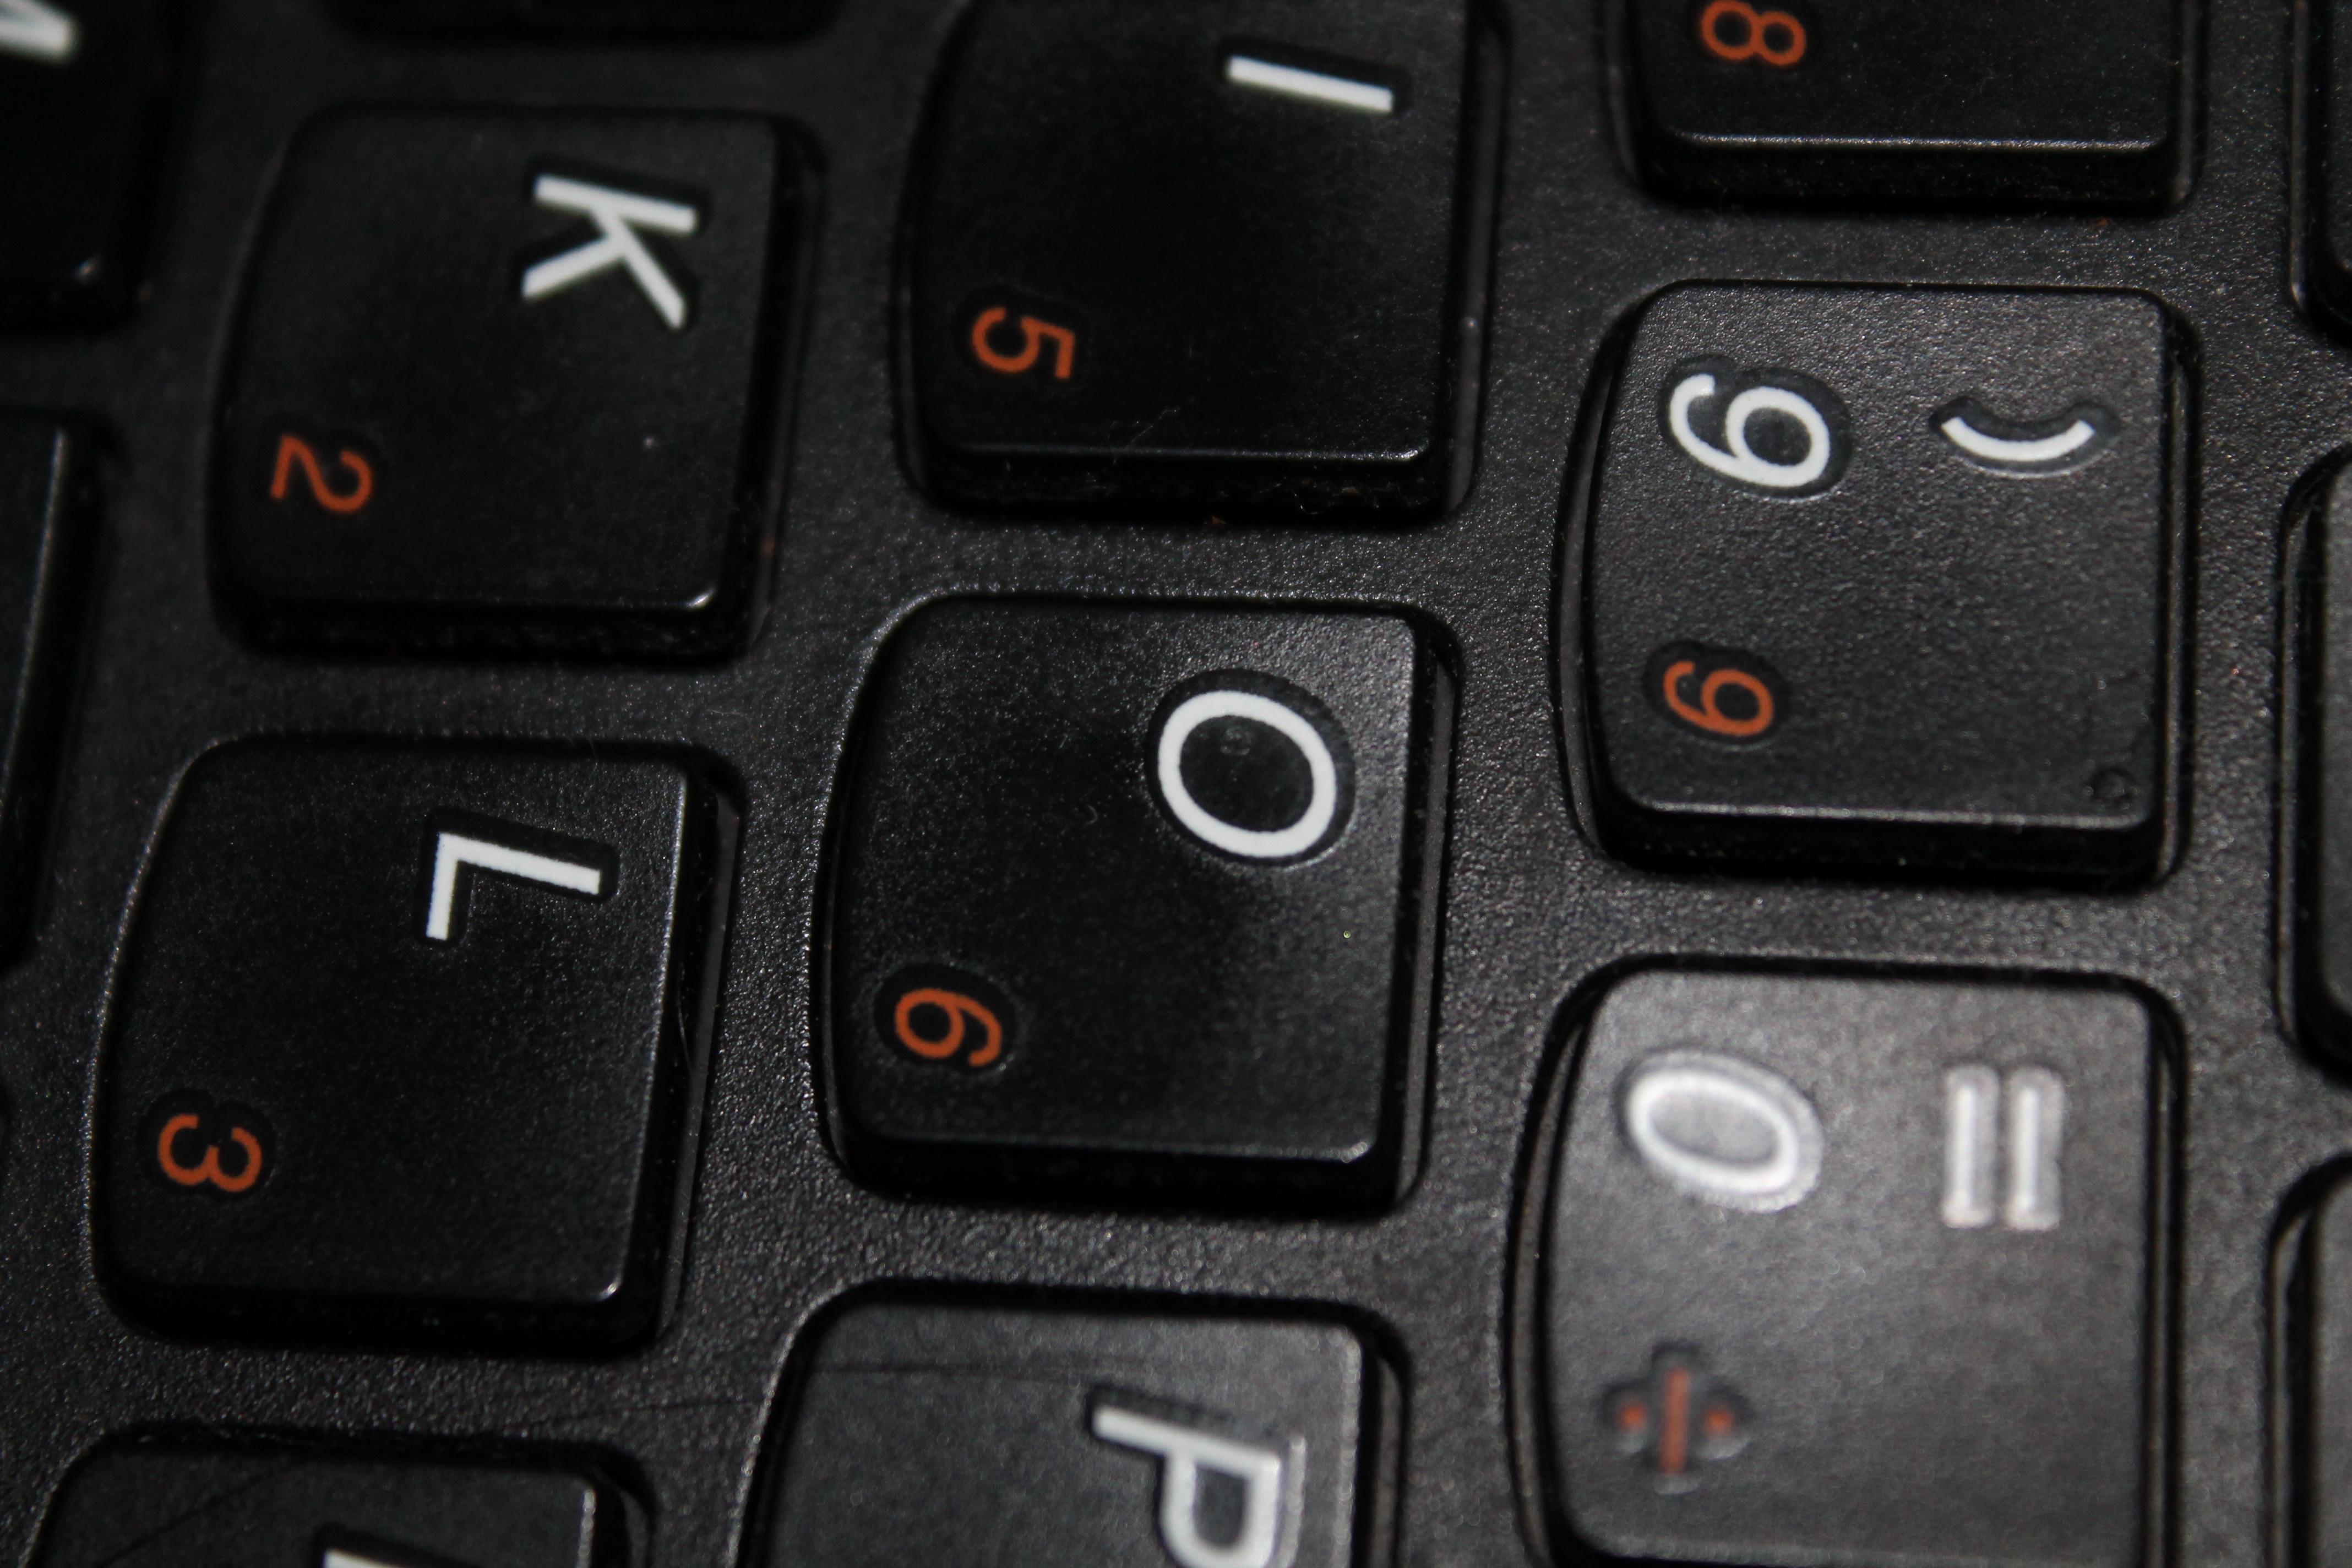
computer, keyboard, technology, wheel, steering wheel, letters, multimedia, computer keyboard, automotive exterior, electronic device